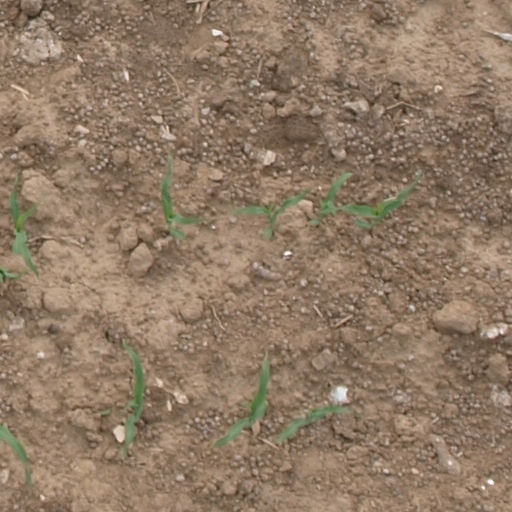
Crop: maize; corn